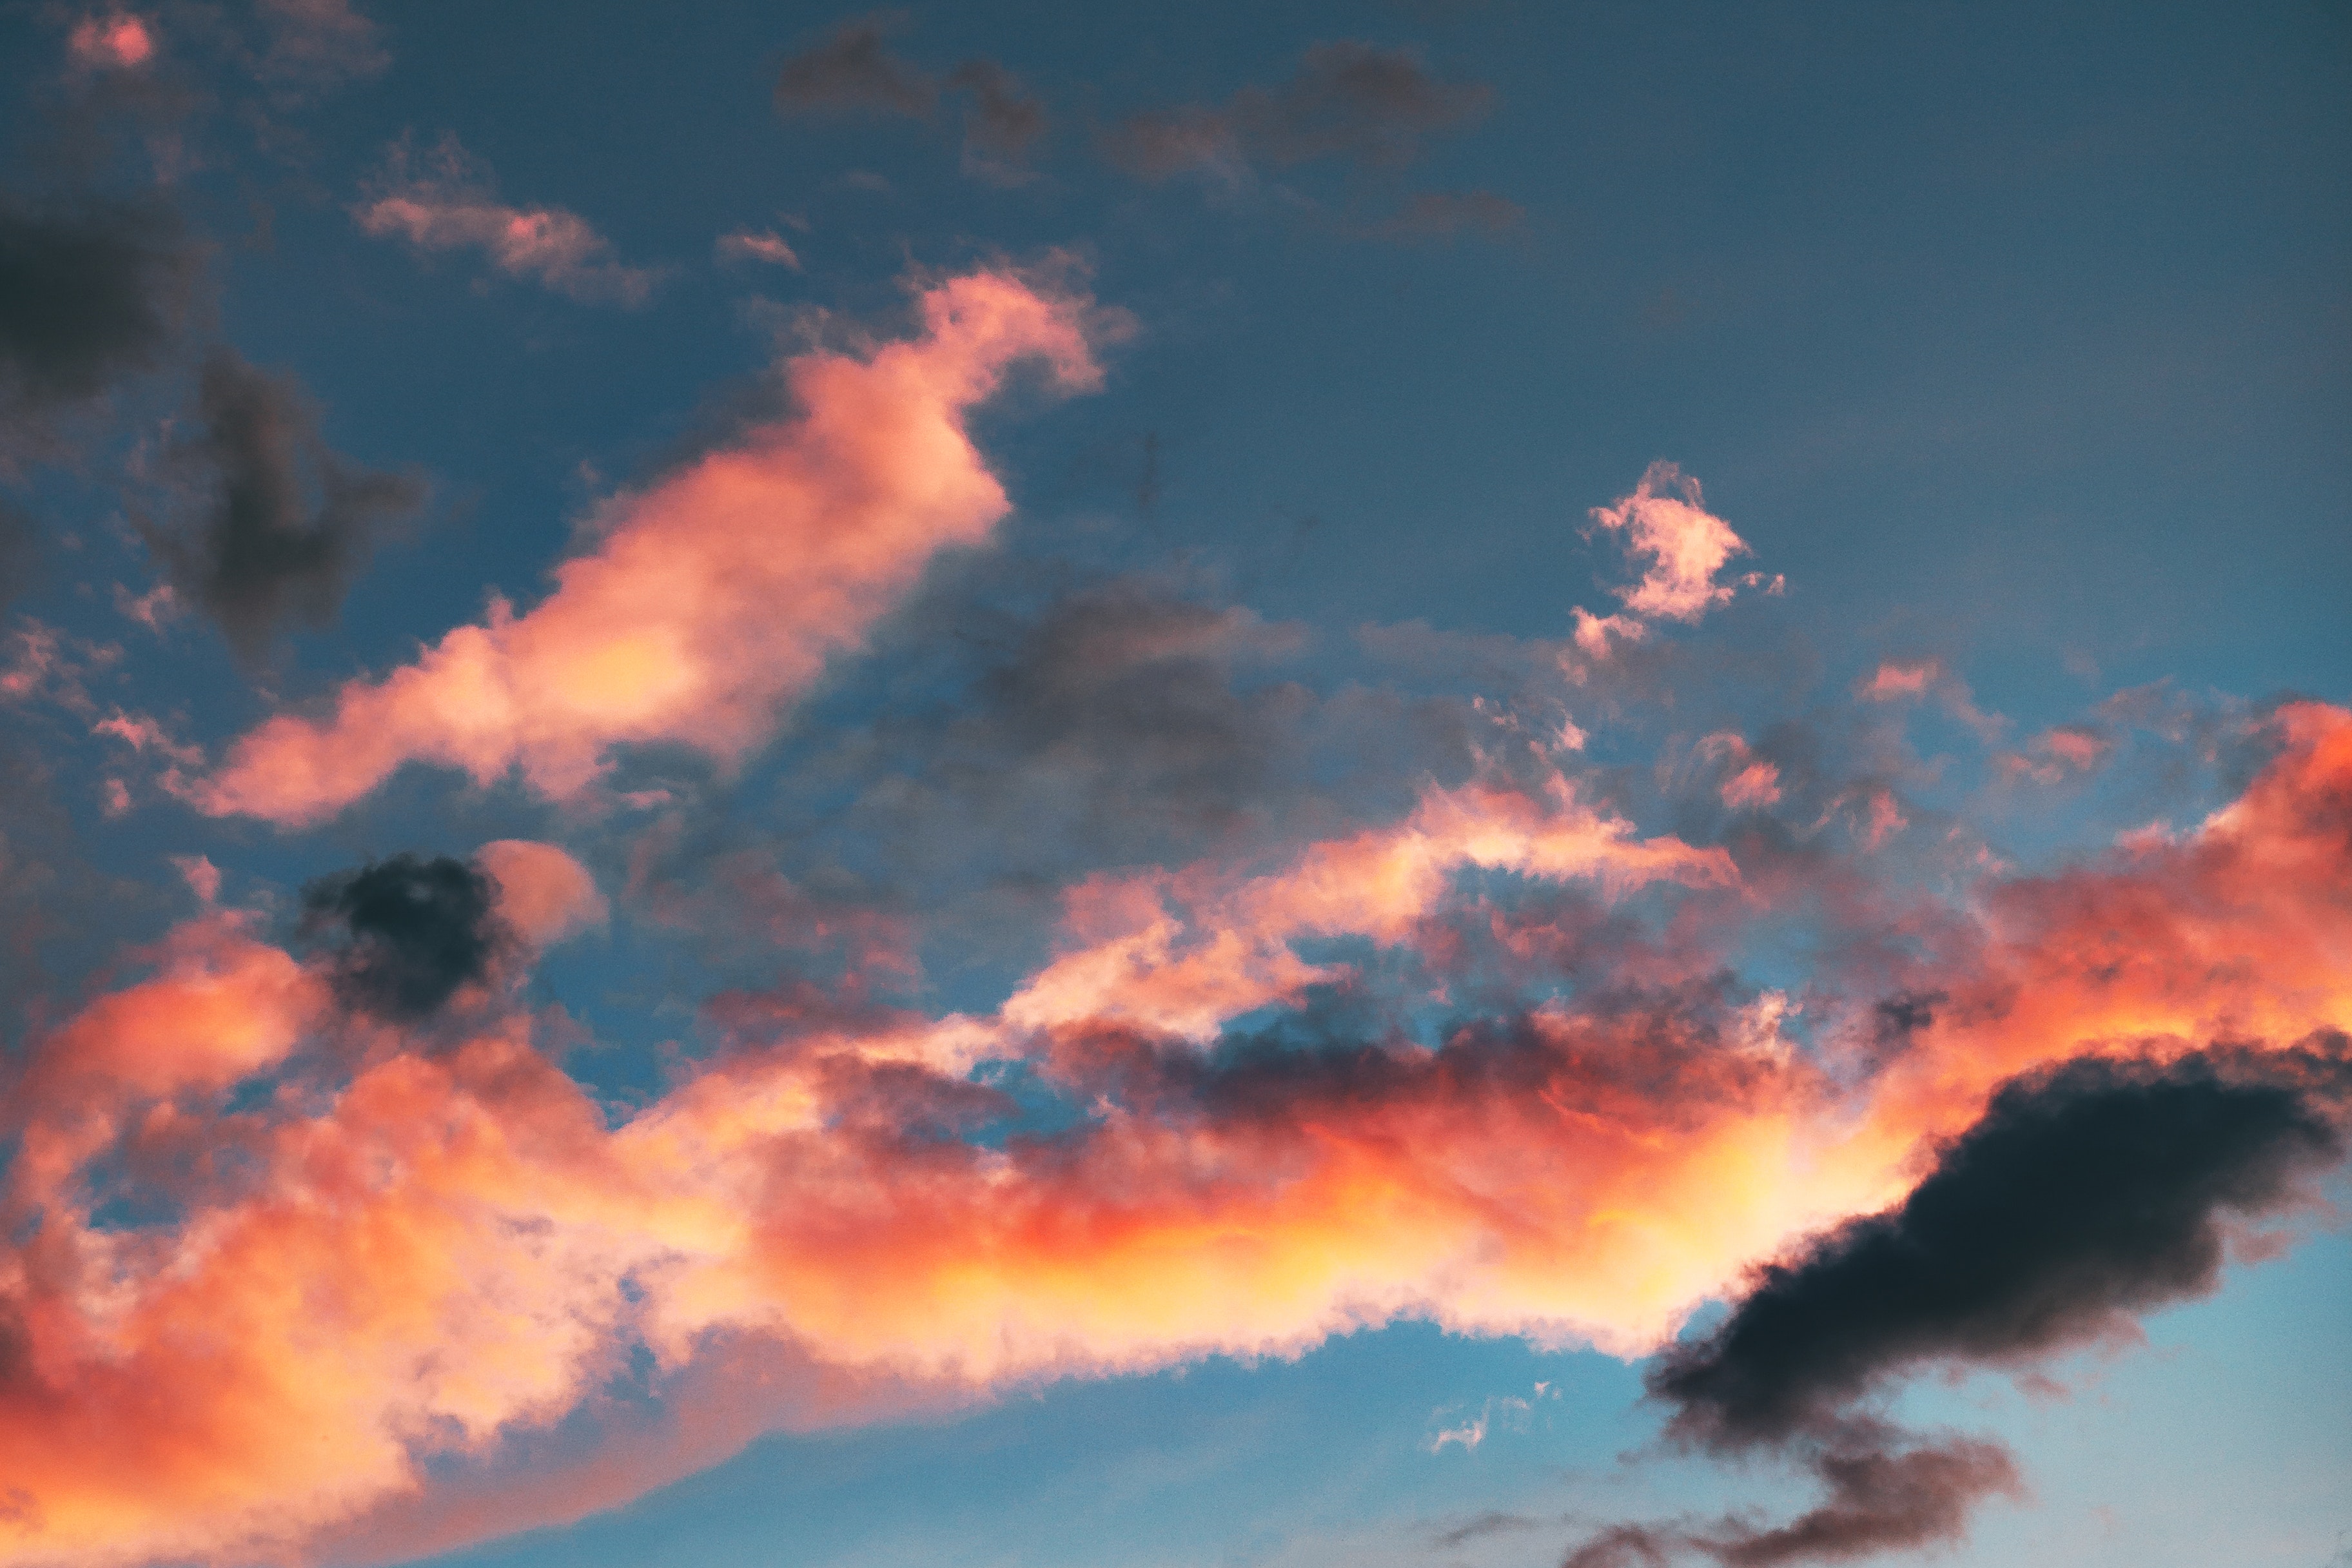
sky, cloud, afterglow, daytime, atmosphere, orange, cumulus, blue, geological phenomenon, red sky at morning, red, evening, atmospheric phenomenon, sunset, dusk, morning, pink, meteorological phenomenon, sunrise, heat, sunlight, calm, horizon, dawn, celestial event